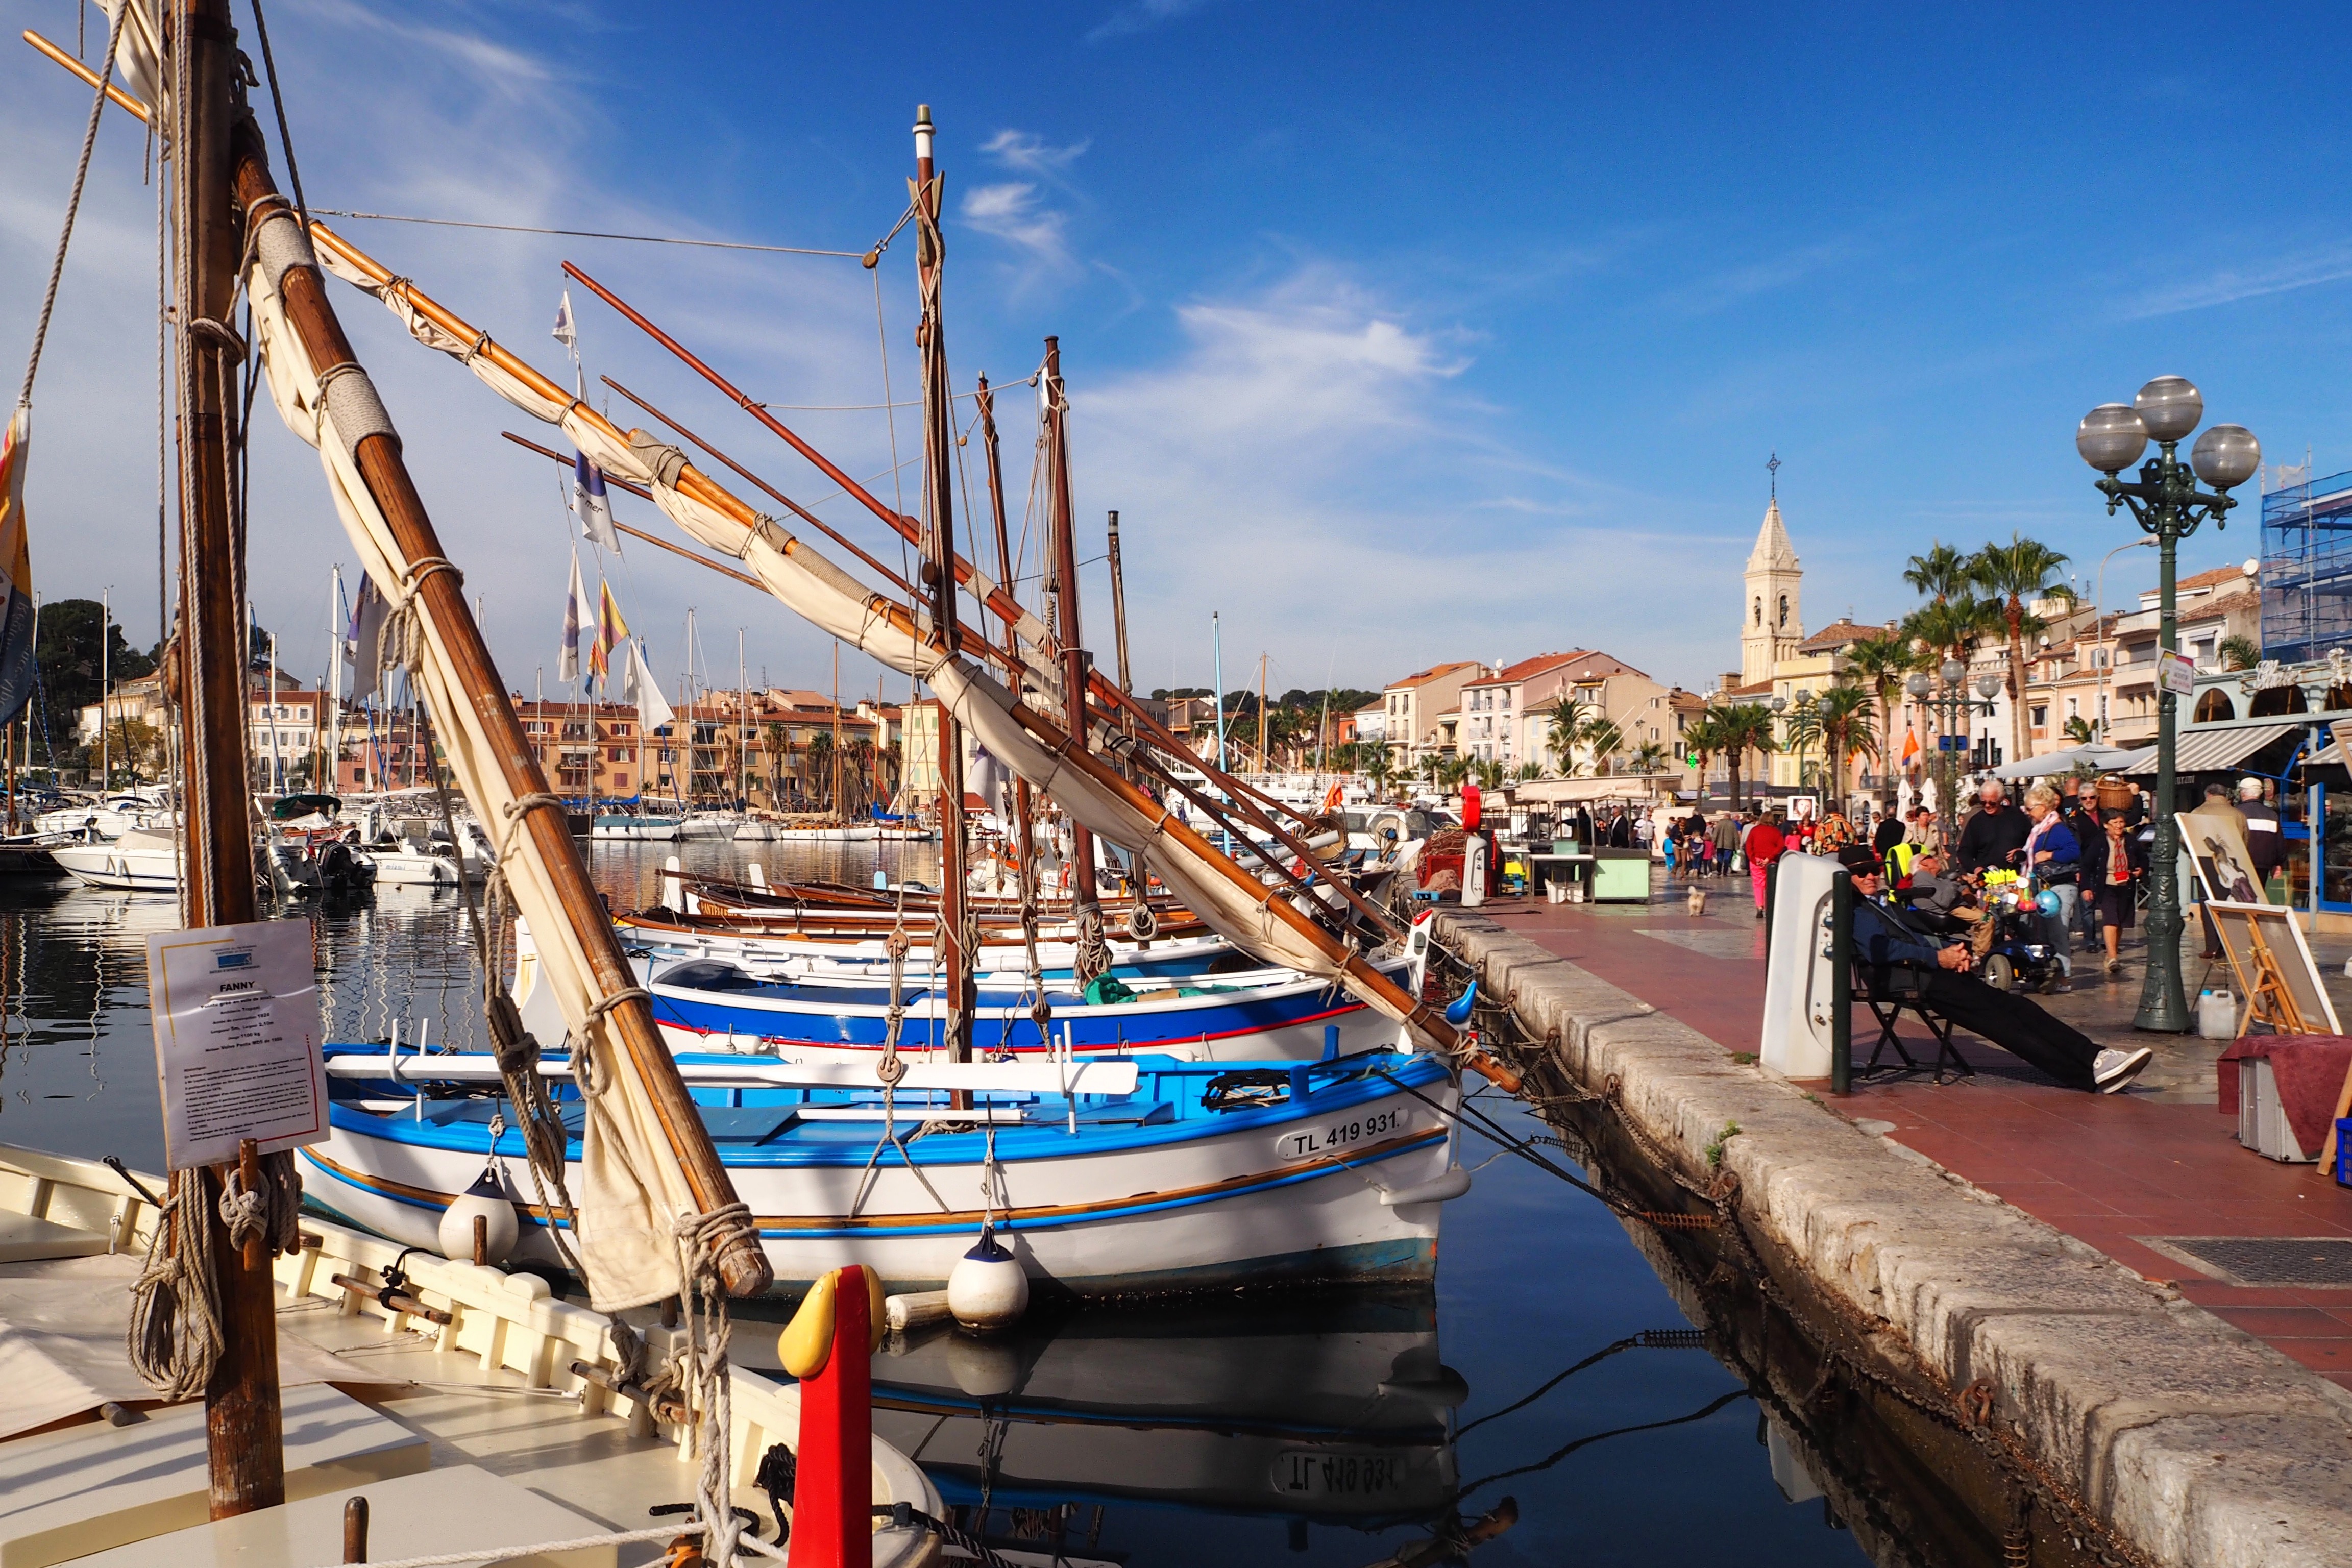
sea, coast, water, dock, sky, boat, summer, france, mediterranean, vehicle, mast, holiday, harbor, marina, port, colorful, clouds, infrastructure, boats, provence, watercraft, sailing ship, sailing boats, tall ship, sanary sur mer